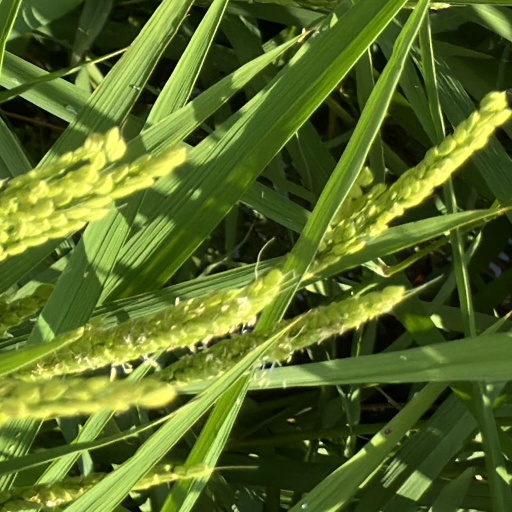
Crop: rice